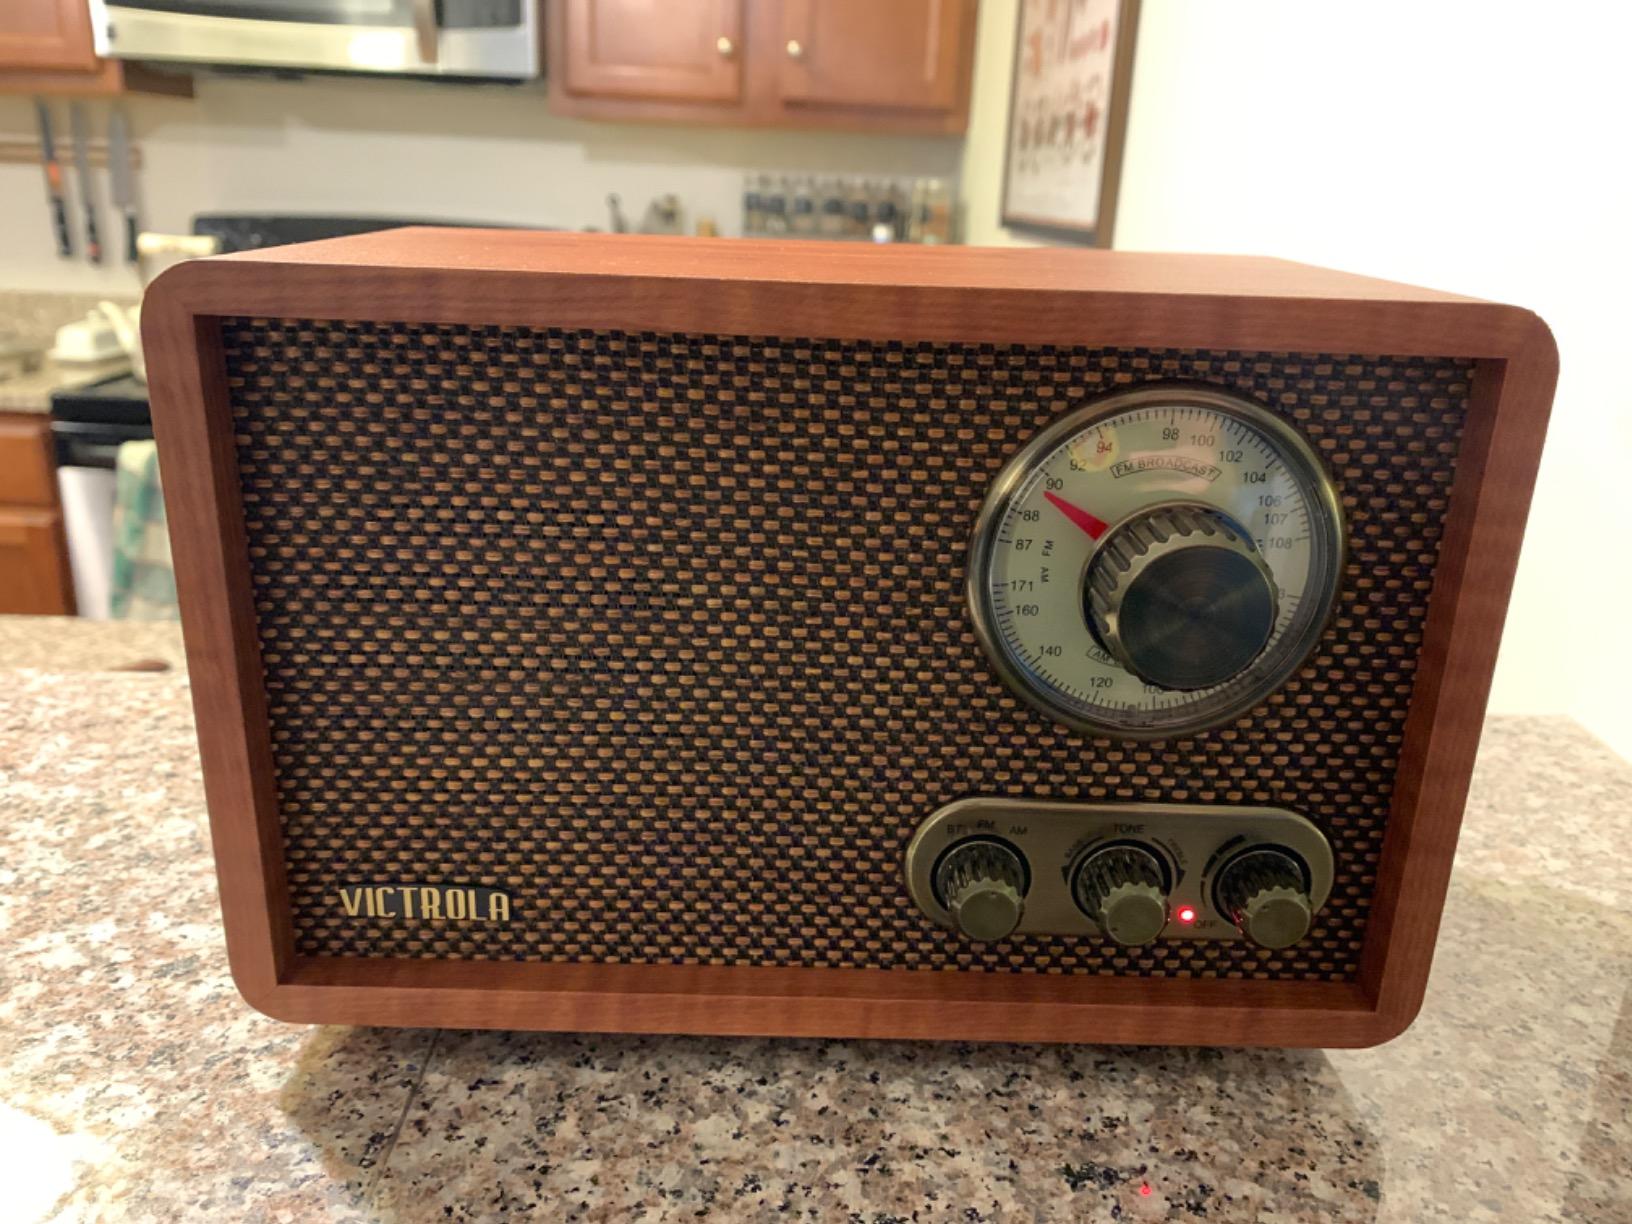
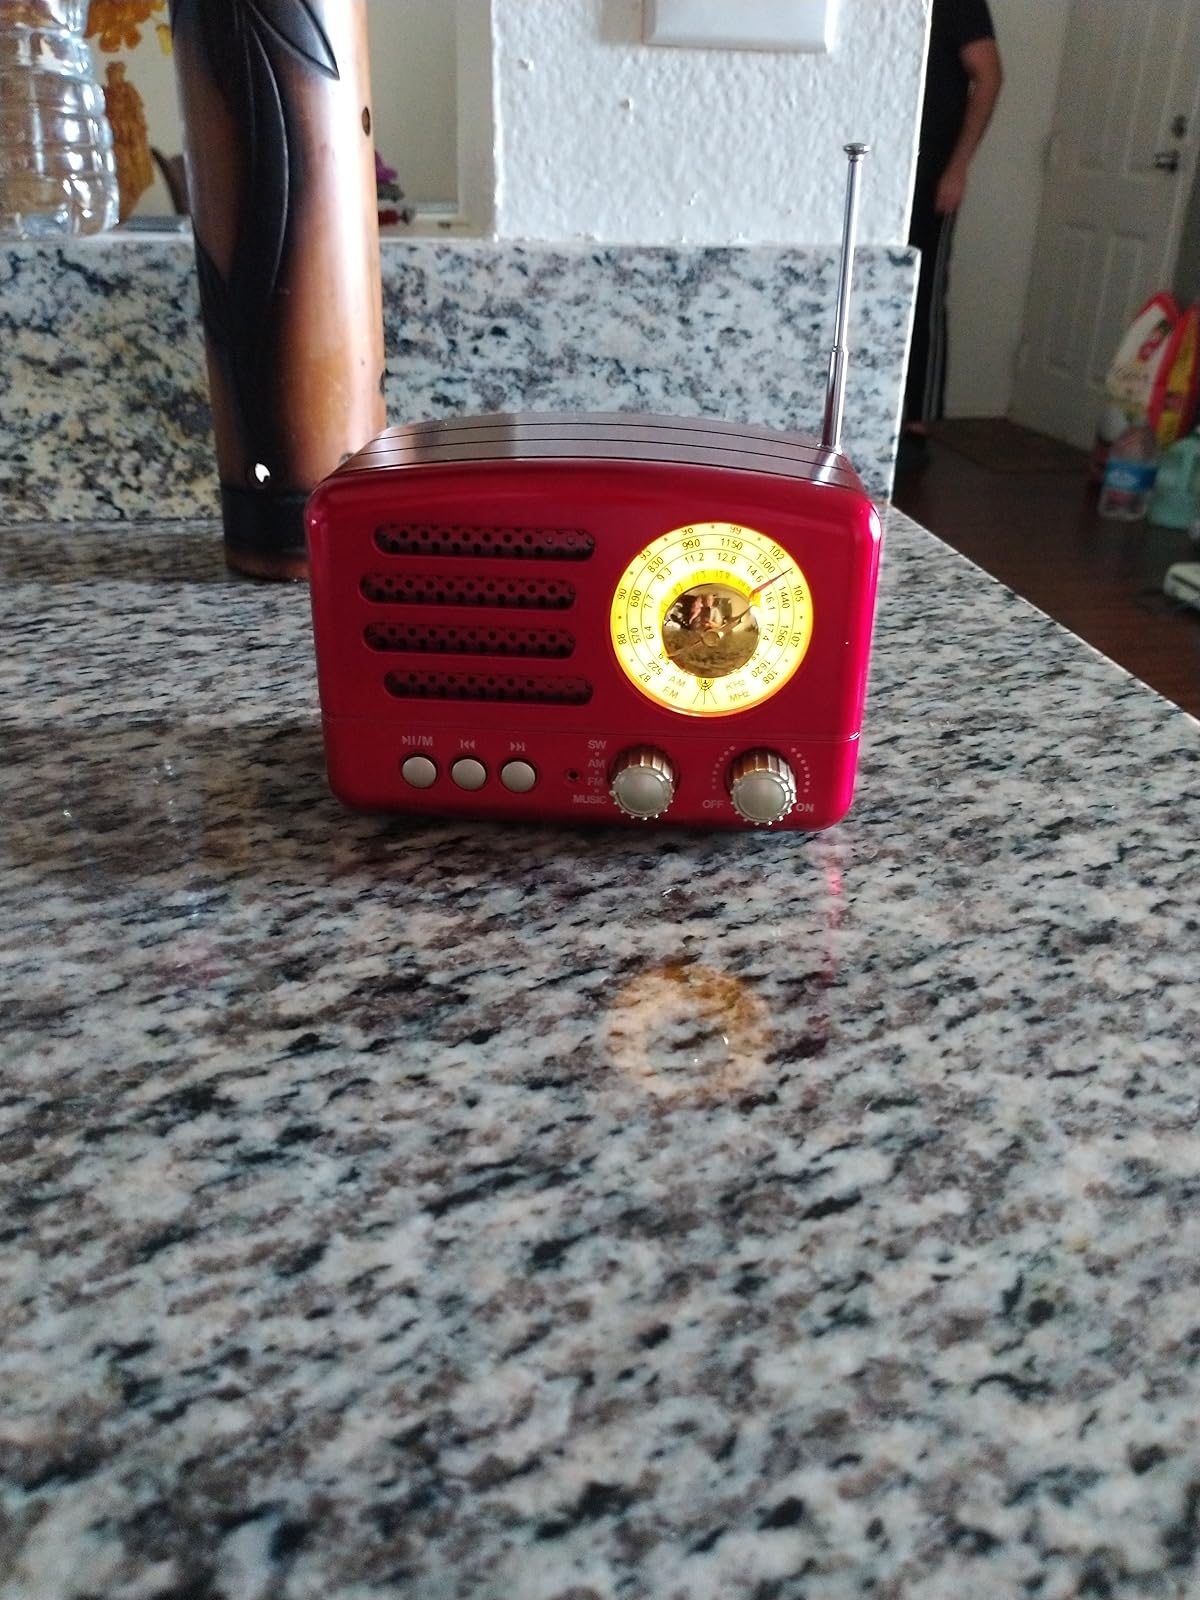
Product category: radio
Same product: no